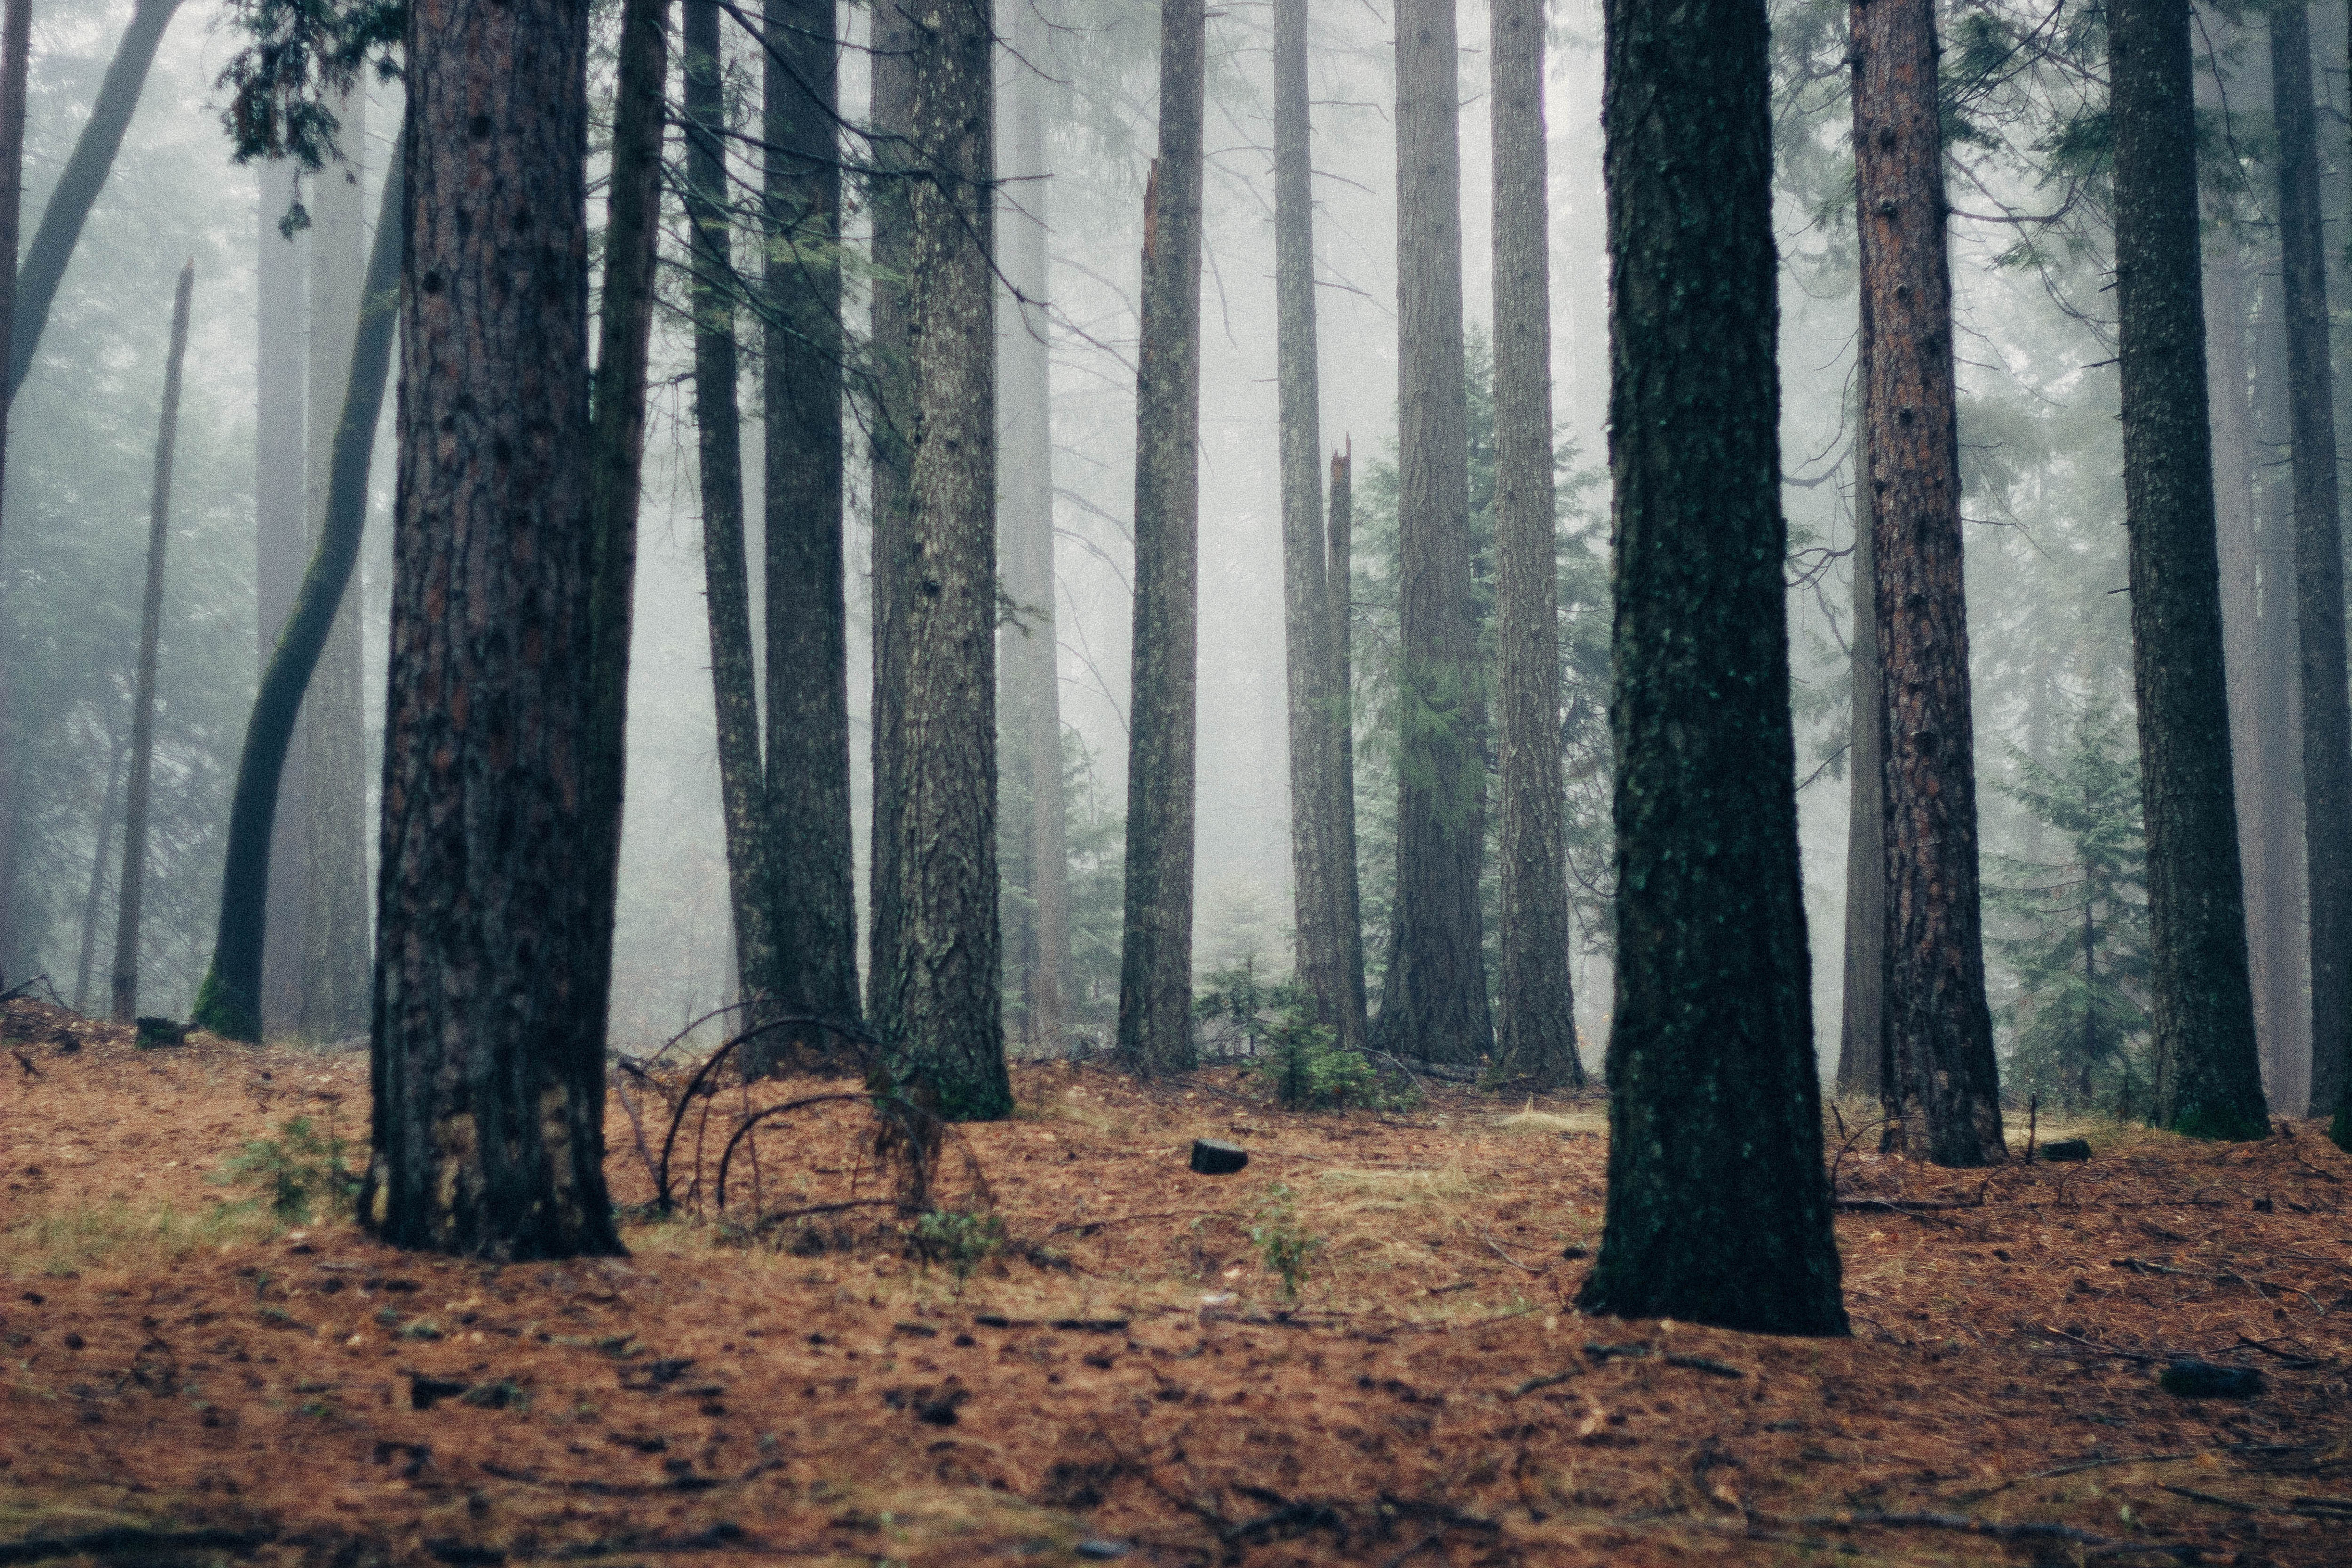
tree, forest, woodland, natural environment, nature, spruce fir forest, old growth forest, natural landscape, tropical and subtropical coniferous forests, Northern hardwood forest, trunk, atmospheric phenomenon, biome, woody plant, temperate coniferous forest, grove, temperate broadleaf and mixed forest, wilderness, plant, nature reserve, wood, sunlight, red pine, sky, atmosphere, deciduous, redwood, valdivian temperate rain forest, grass, Bigtree, fog, branch, landscape, pine family, national park, plant stem